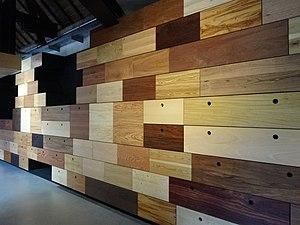
Une xylothèque est le lieu où est conservée et consultée une collection organisée de bois. Par métonymie, la xylothèque désigne aussi la collection elle-même. Matériau omniprésent, même dans une société fortement industrialisée, le bois peut être étudié sous divers aspects. Une xylothèque est utile comme référence pour identifier les espèces dans des études de systématique ou d'anatomie du bois, mais aussi, entre autres, en ethnographie, en archéologie, en criminalistique ou pour la restauration d'œuvres d'art et pour déterminer la valeur économique des essences de bois. Les échantillons sont aussi utilisés pour étudier les propriétés physiques et mécaniques du bois, comme sa dureté et sa résistance.